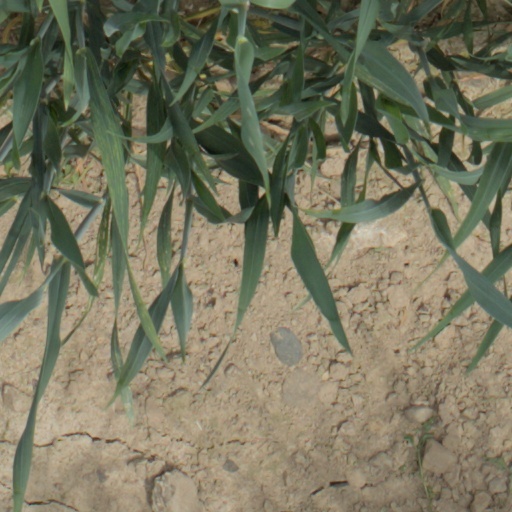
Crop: wheat